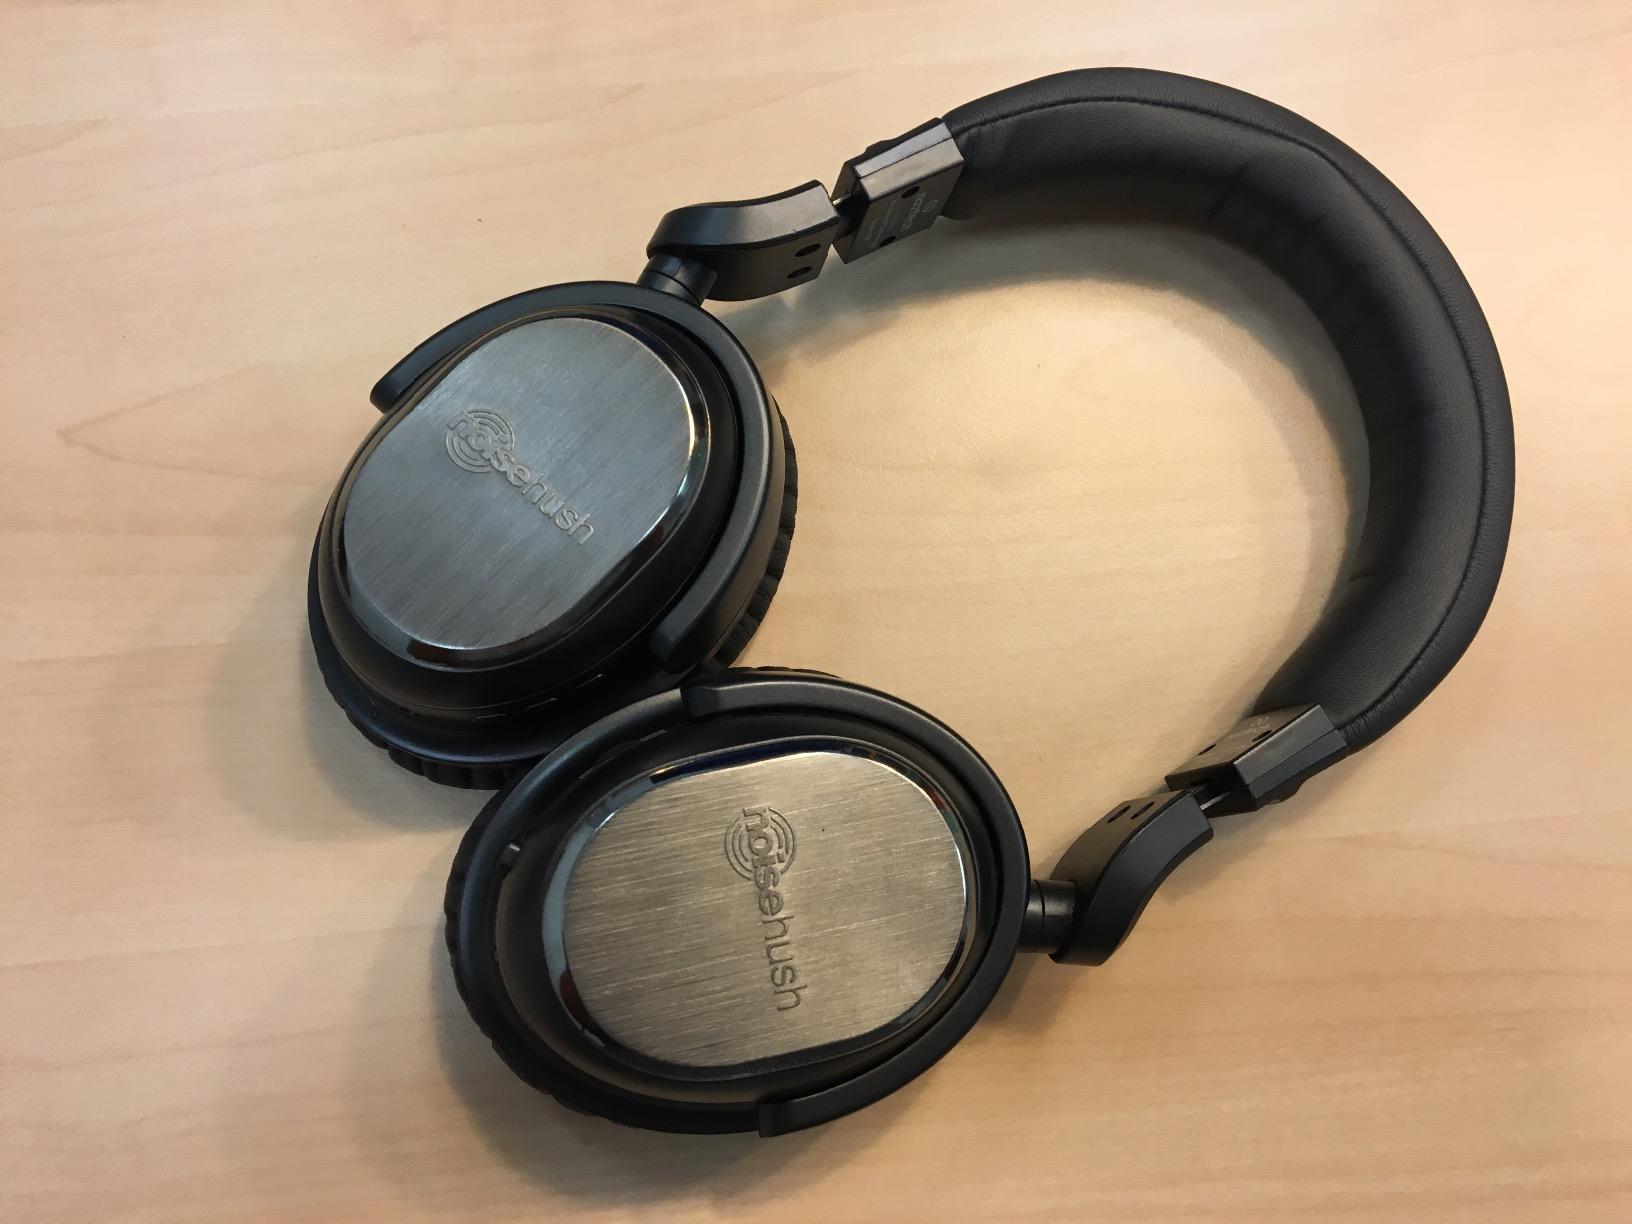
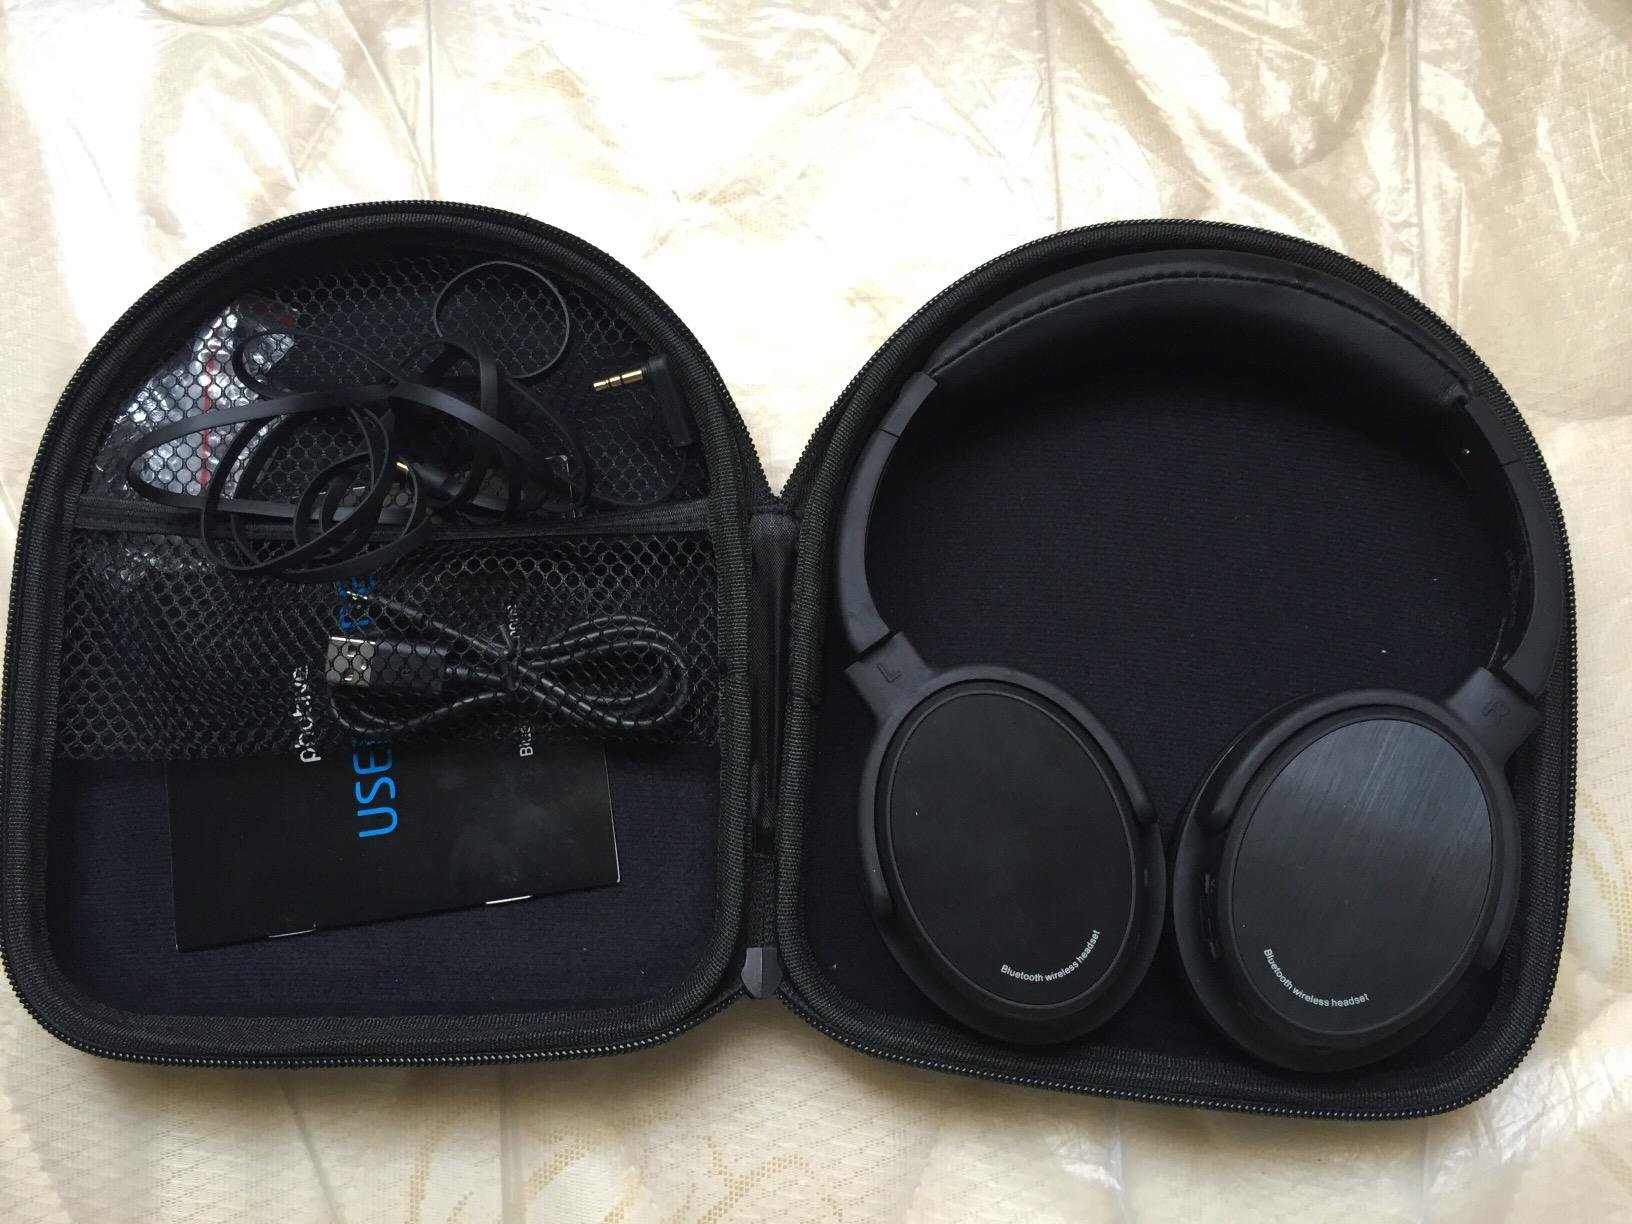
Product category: headphones
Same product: no